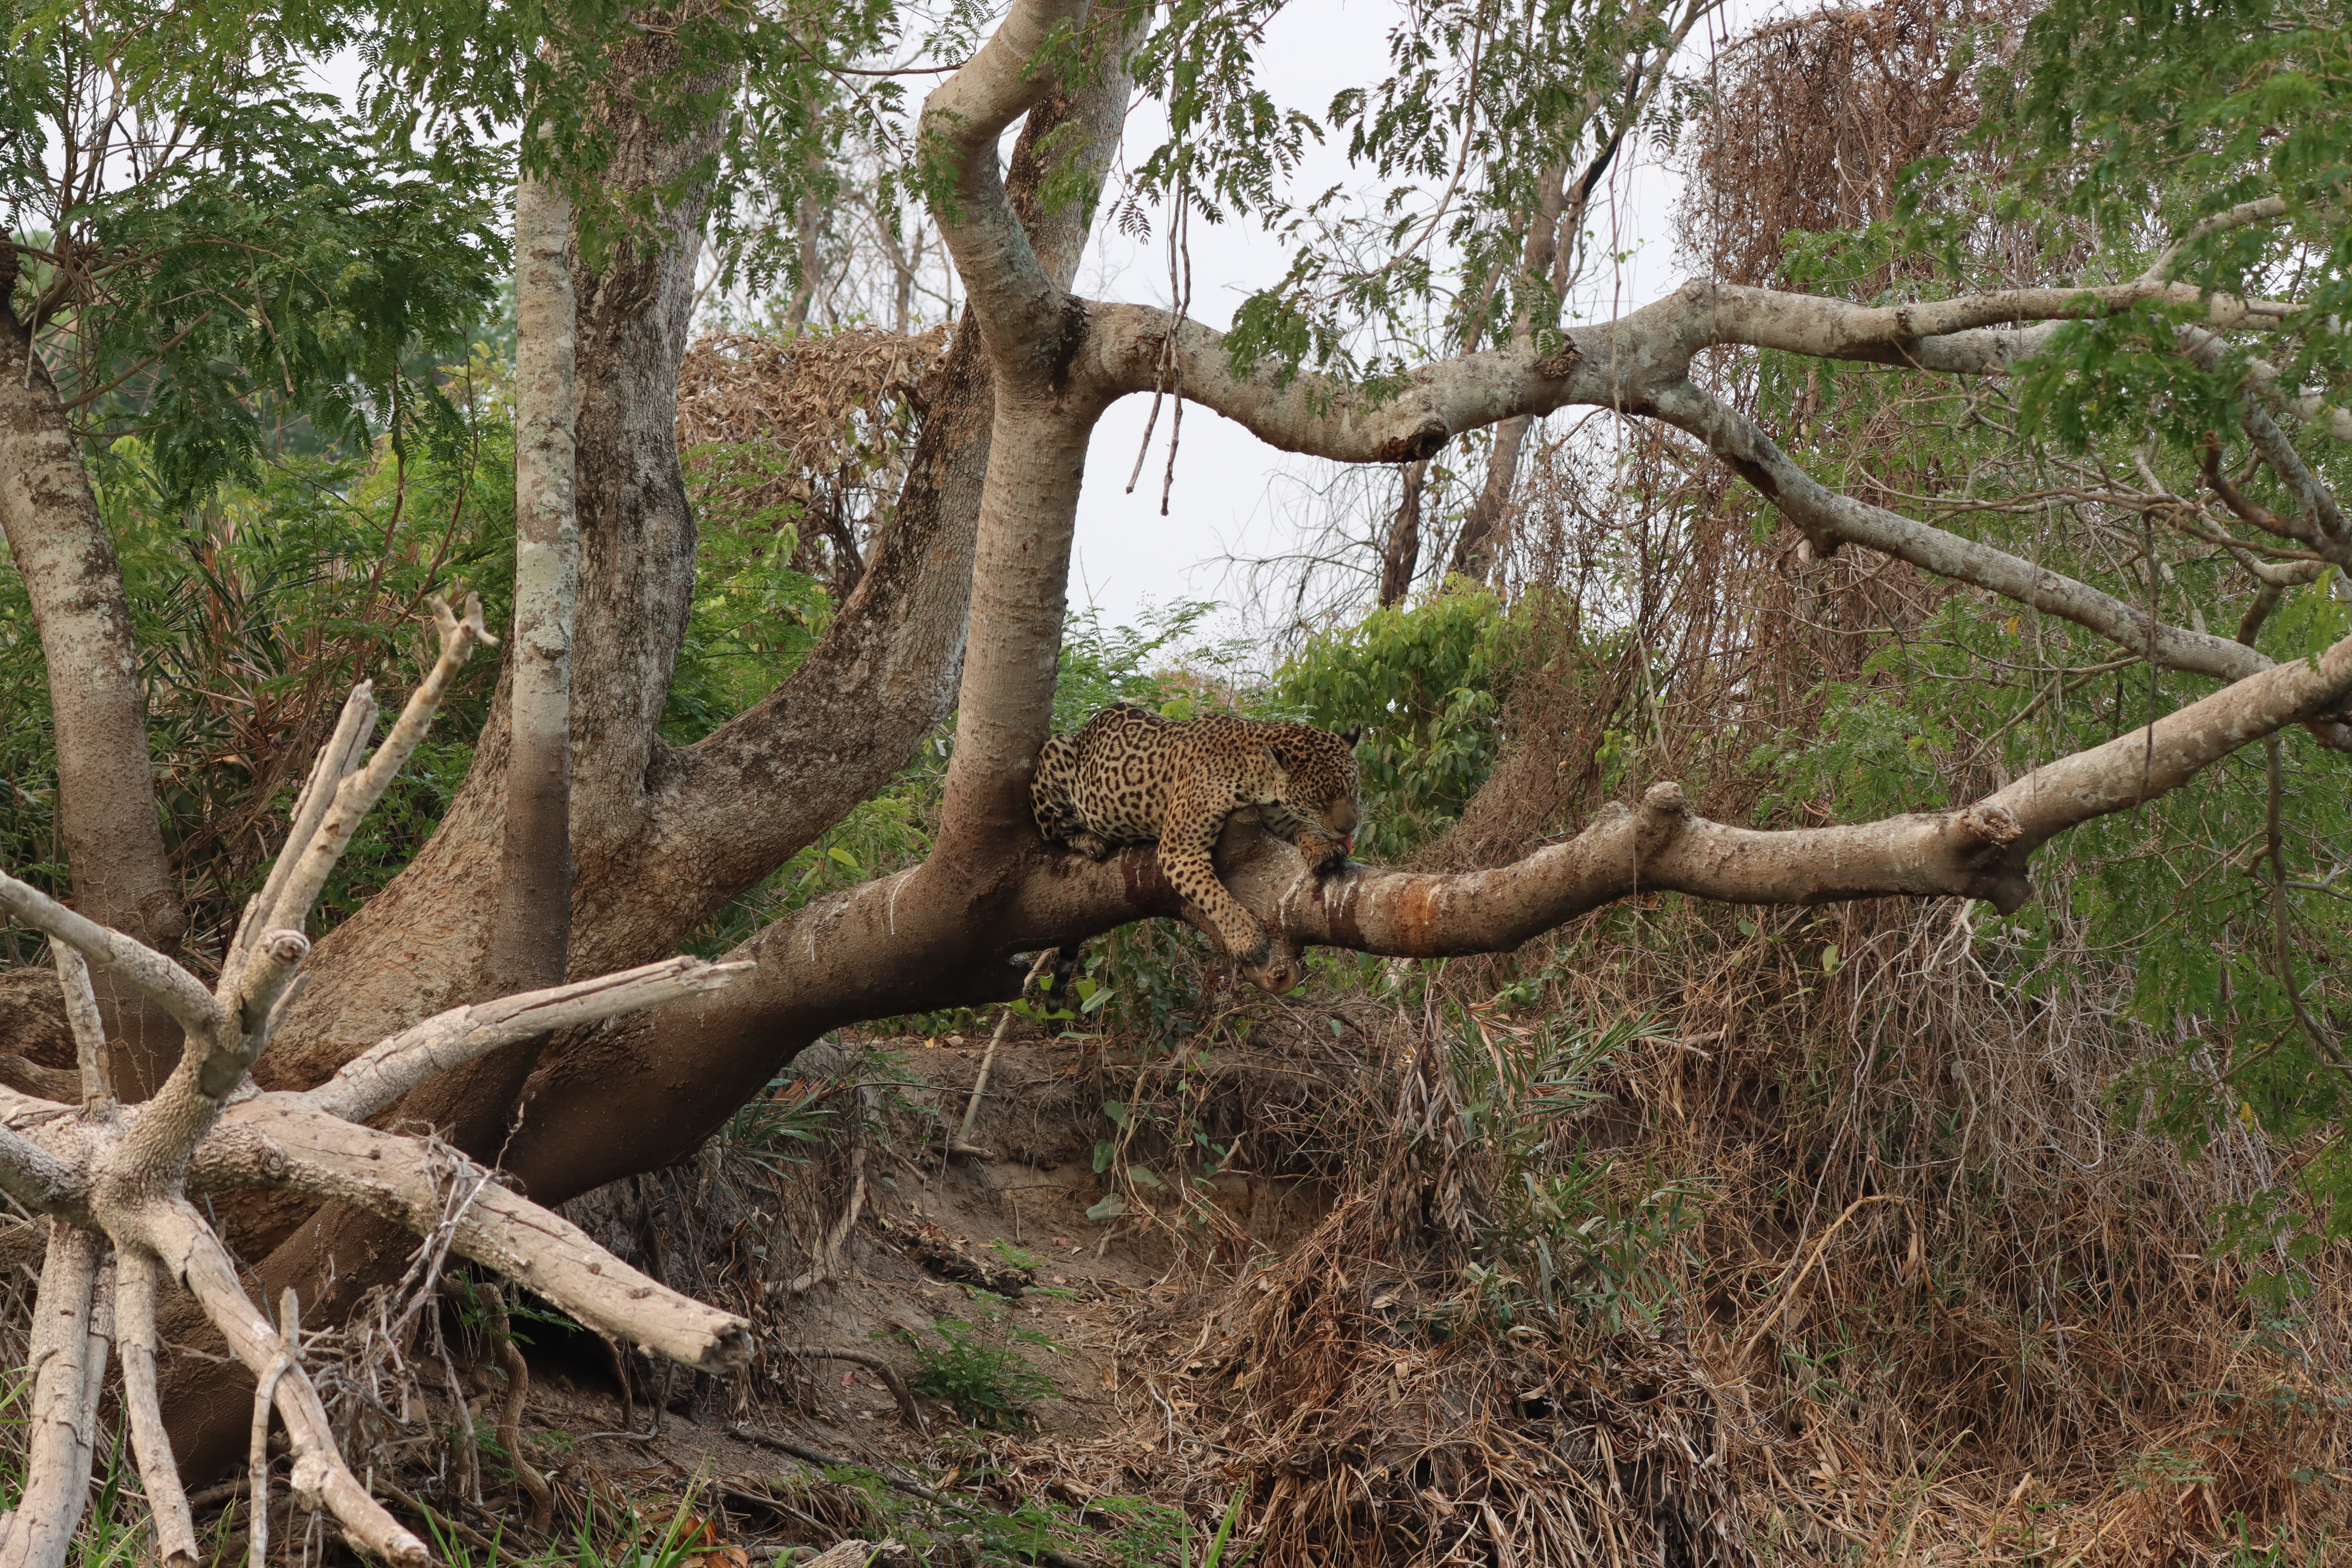
Jaguar: Medrosa